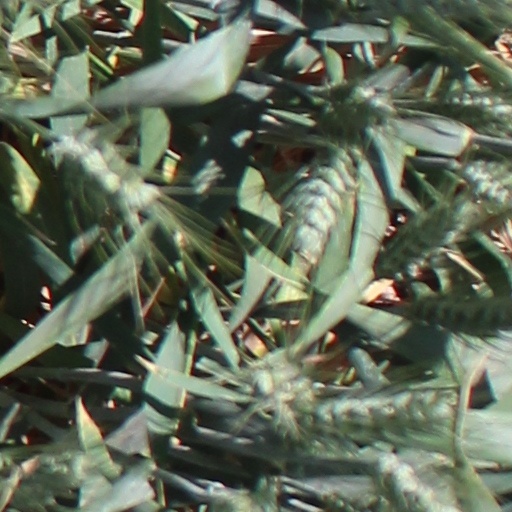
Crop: wheat